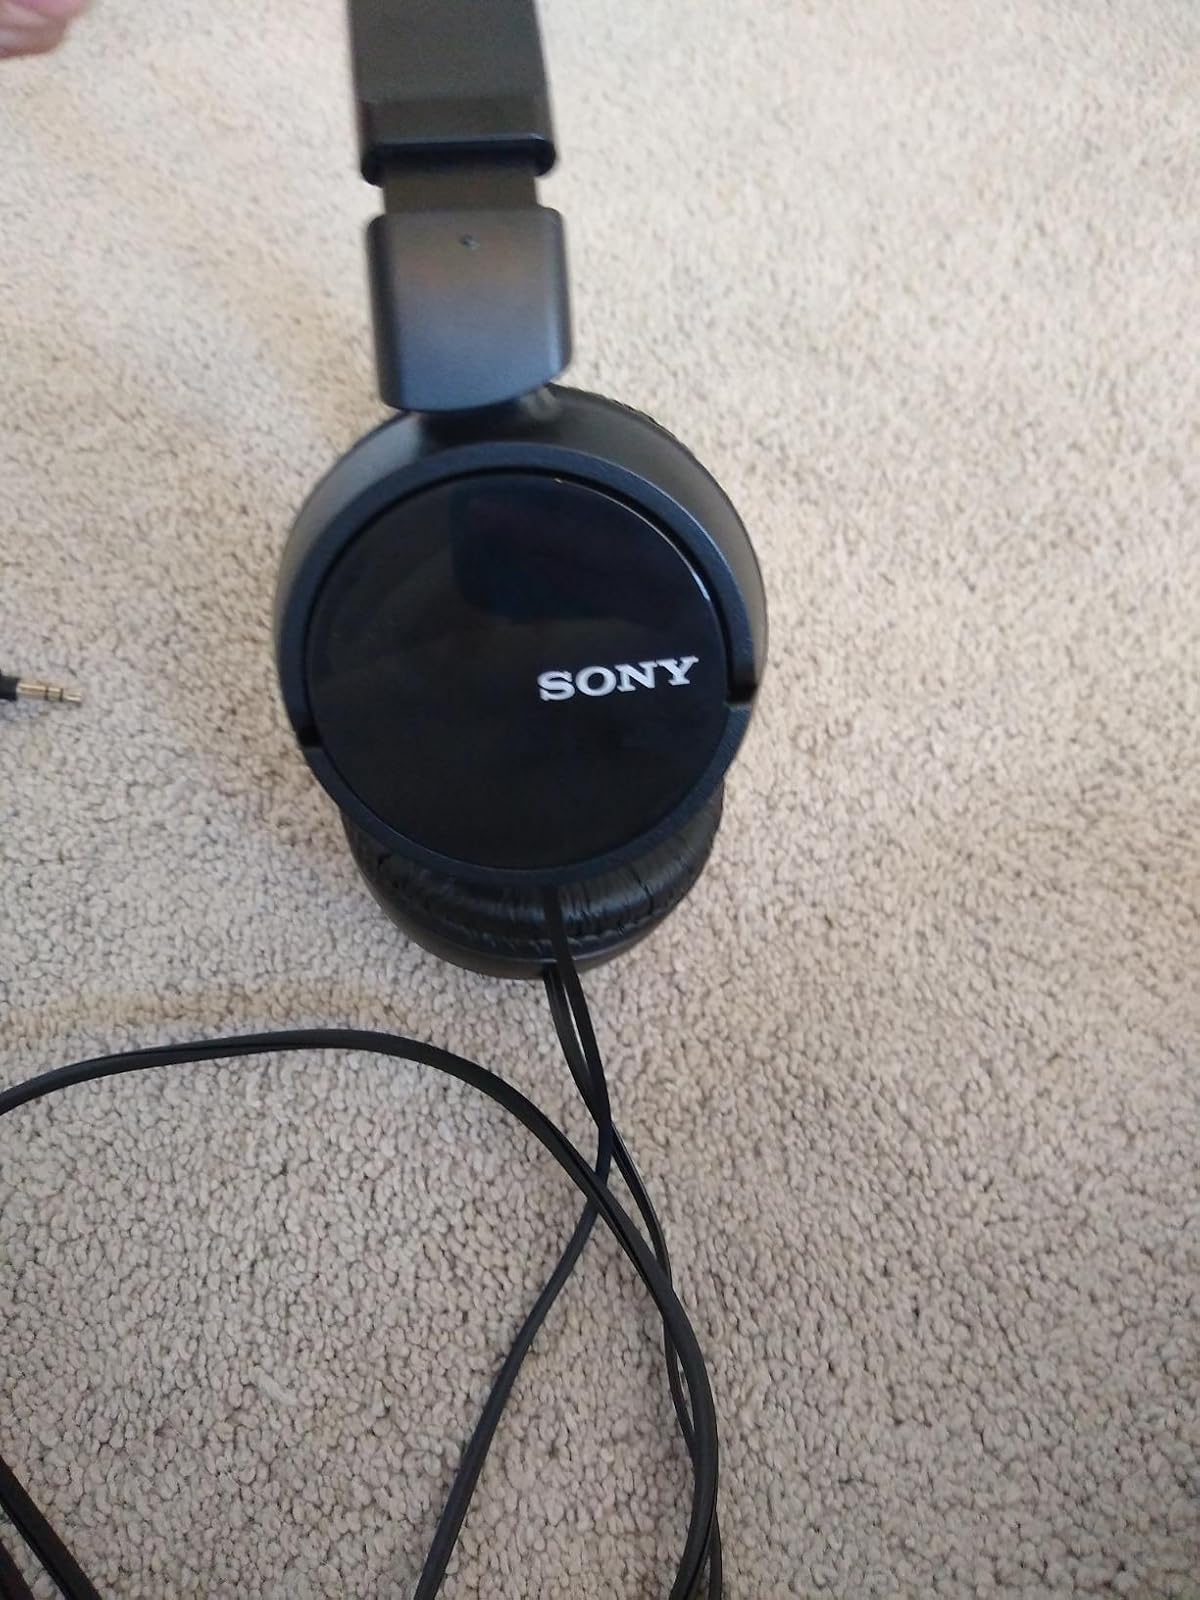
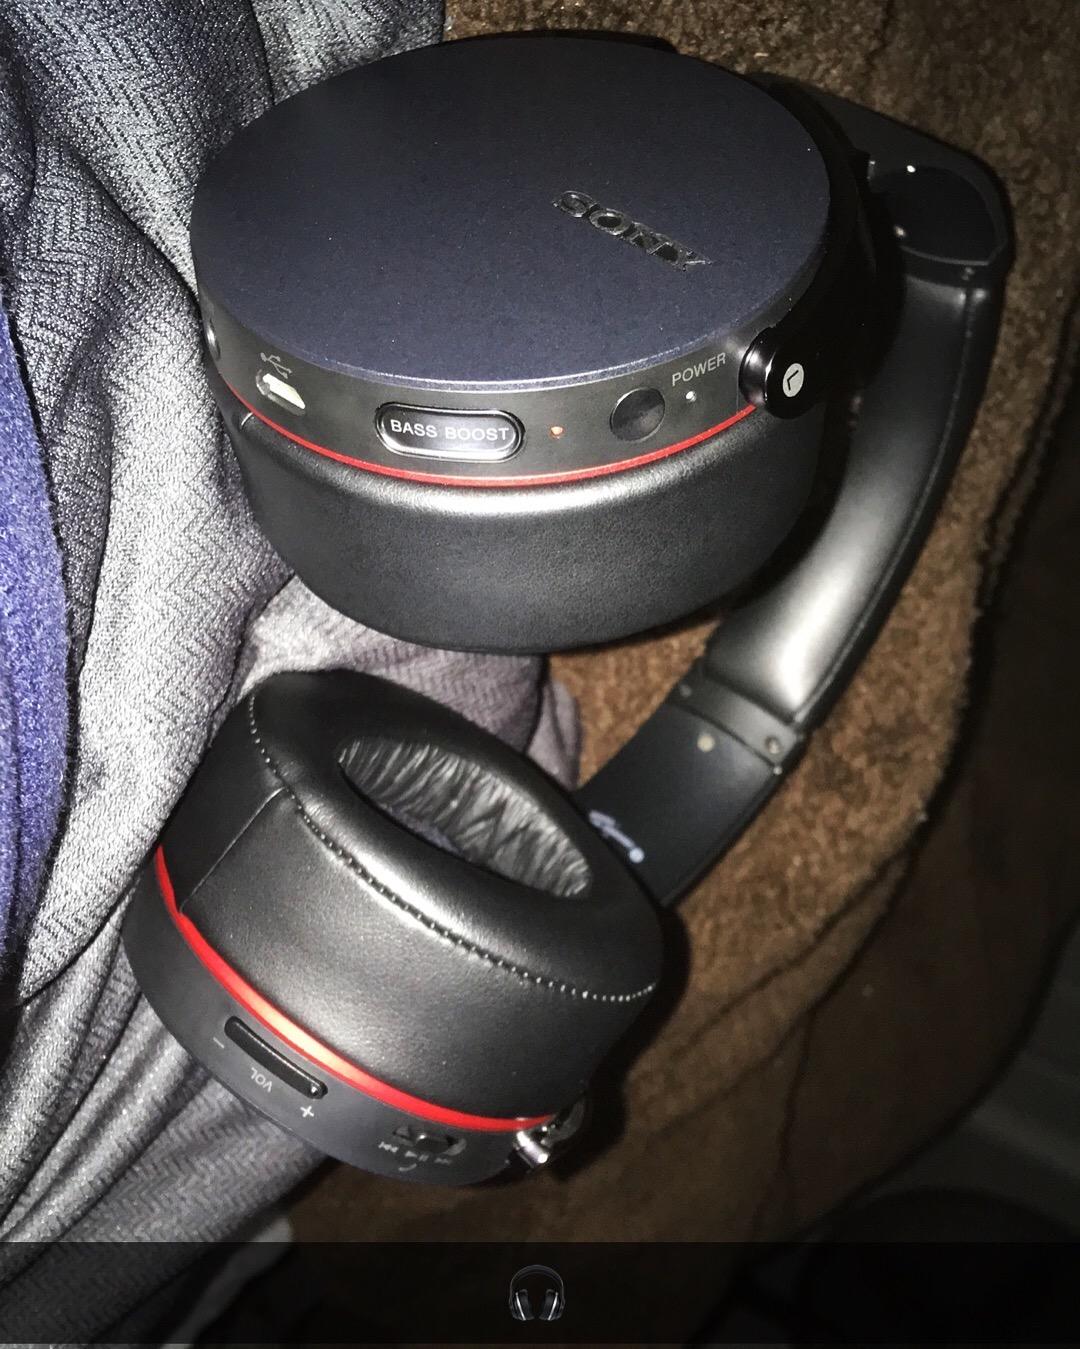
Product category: headphones
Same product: no